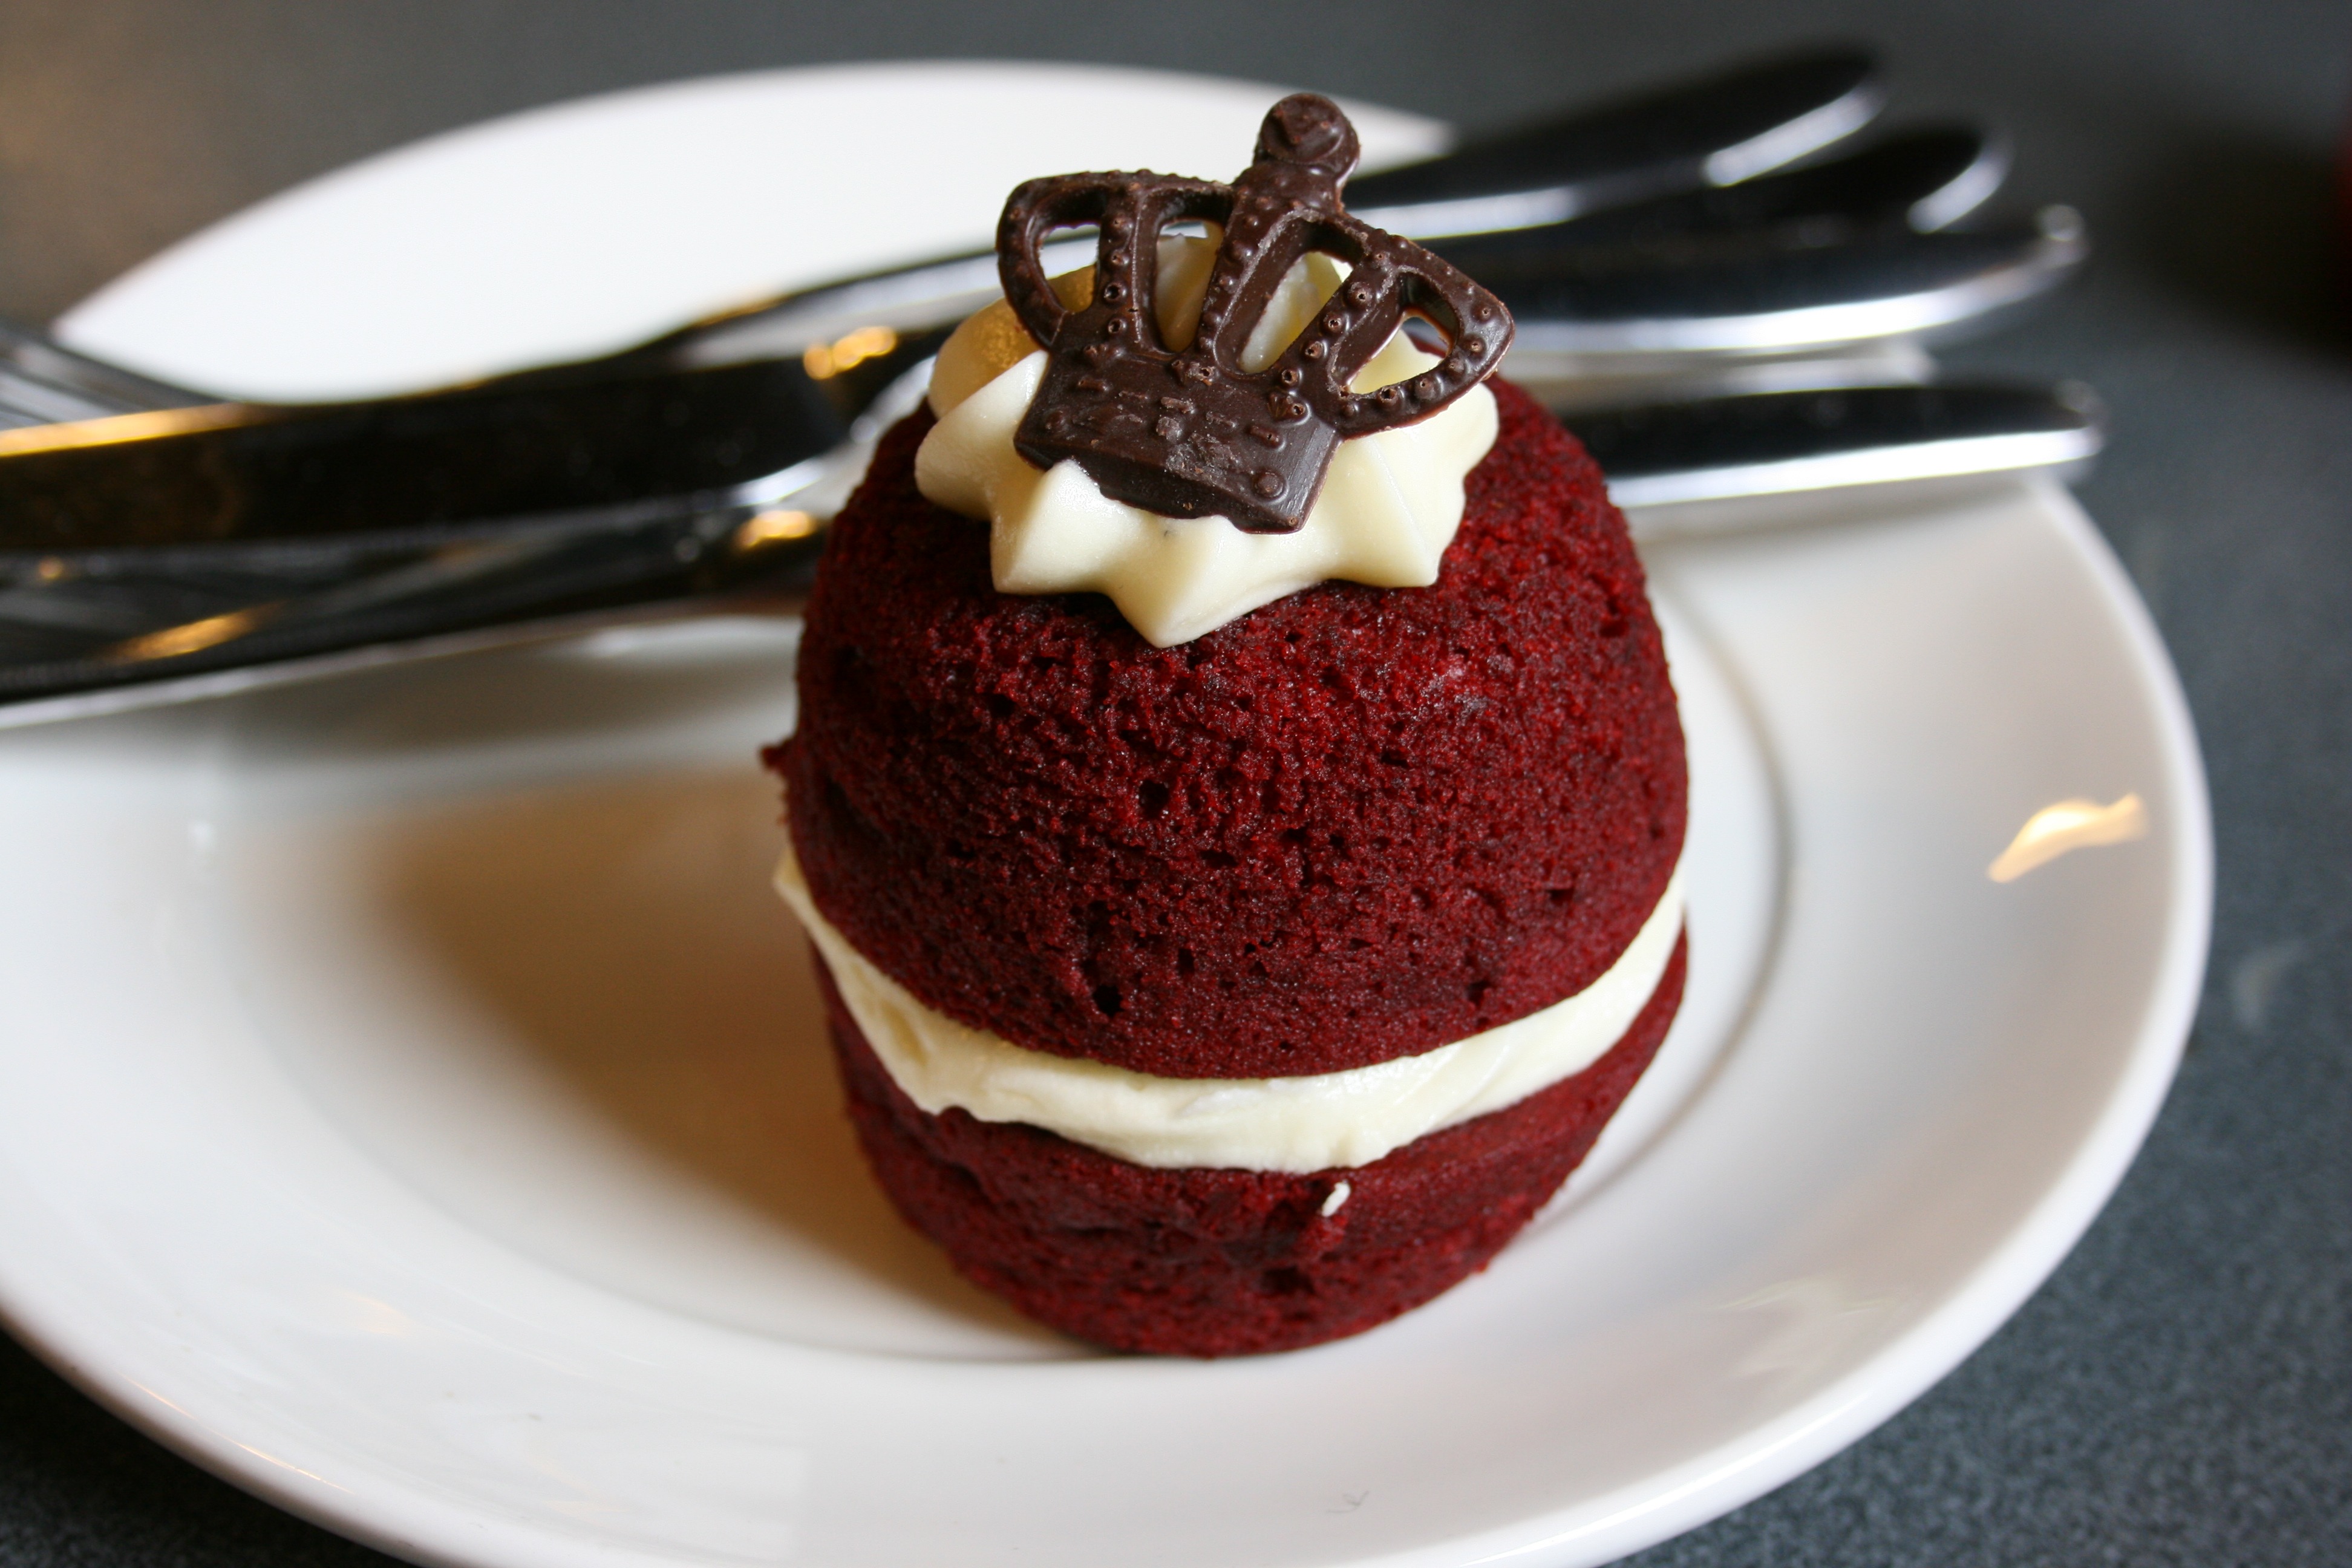
dish, food, produce, cupcake, dessert, temptation, cake, chocolate cake, icing, diet, red cake